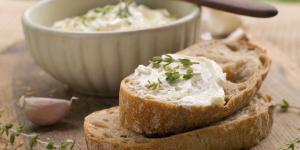
salsa de ajo vegana